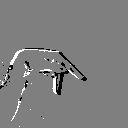
ASL letter: p